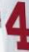
Number: 4